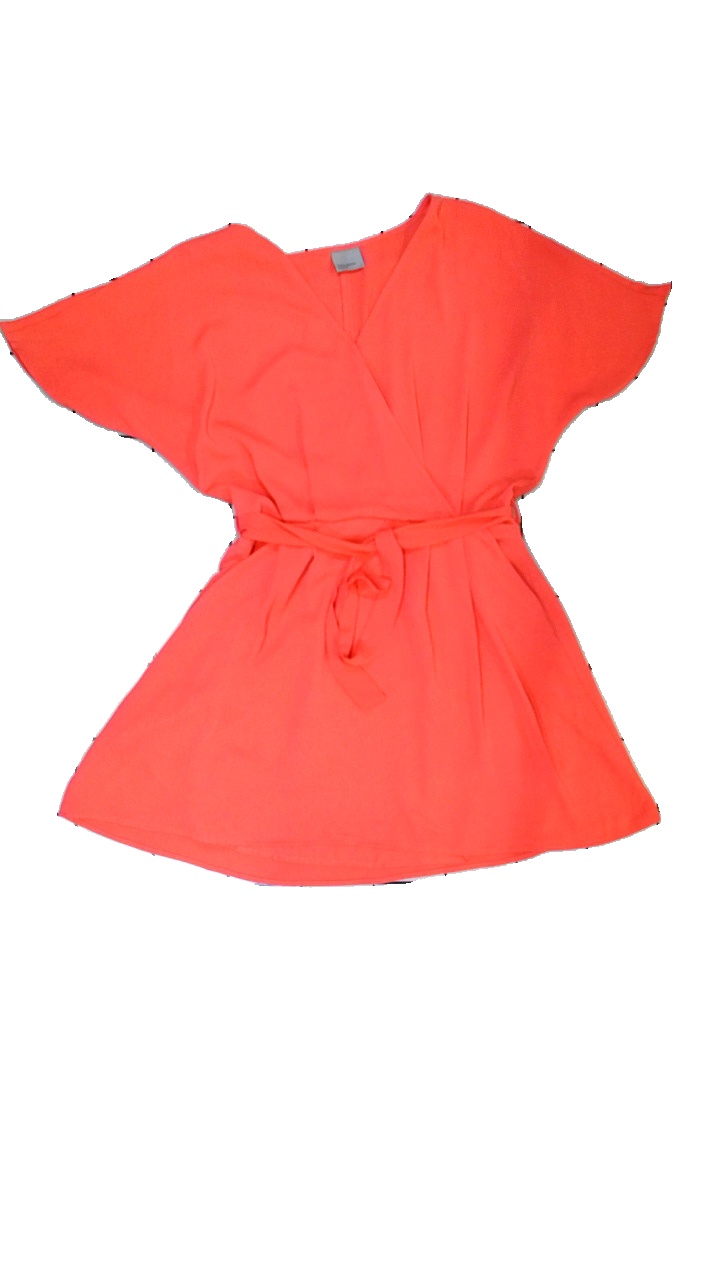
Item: Dress (Ladies)
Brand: Vero Moda
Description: Kaftanklänning med korta ärmar och midjeband
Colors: Pink
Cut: V-collar
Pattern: Other
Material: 100% polyester
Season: All
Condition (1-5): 5
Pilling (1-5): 5
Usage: Reuse
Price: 50-100